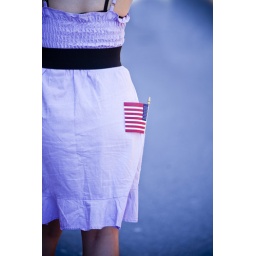
A girl keeps a small American flag in the pocket of her dress (Market Street, Philadelphia, PA)